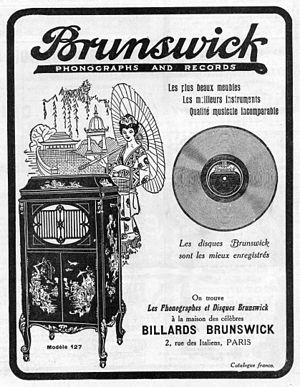
Réclame pour les phonographes et disques Brunswick en 1923
Brunswick Records est un label discographique américain fondé par la firme Brunswick-Balke-Collender Co. en 1916. Après la Grande Dépression, le label connaît plusieurs propriétaires successifs et est finalement racheté par Decca. À partir des années 1950, son catalogue s'oriente vers le rhythm and blues. Nat Tarnopol, l'agent du chanteur Jackie Wilson prend le contrôle de Brunswick en 1970 et en fait un label indépendant.